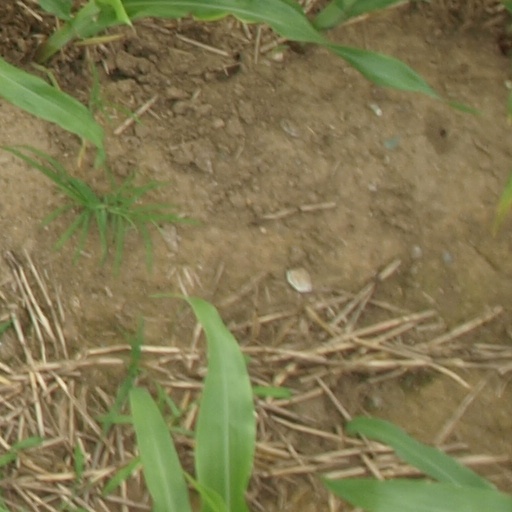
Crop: maize; corn